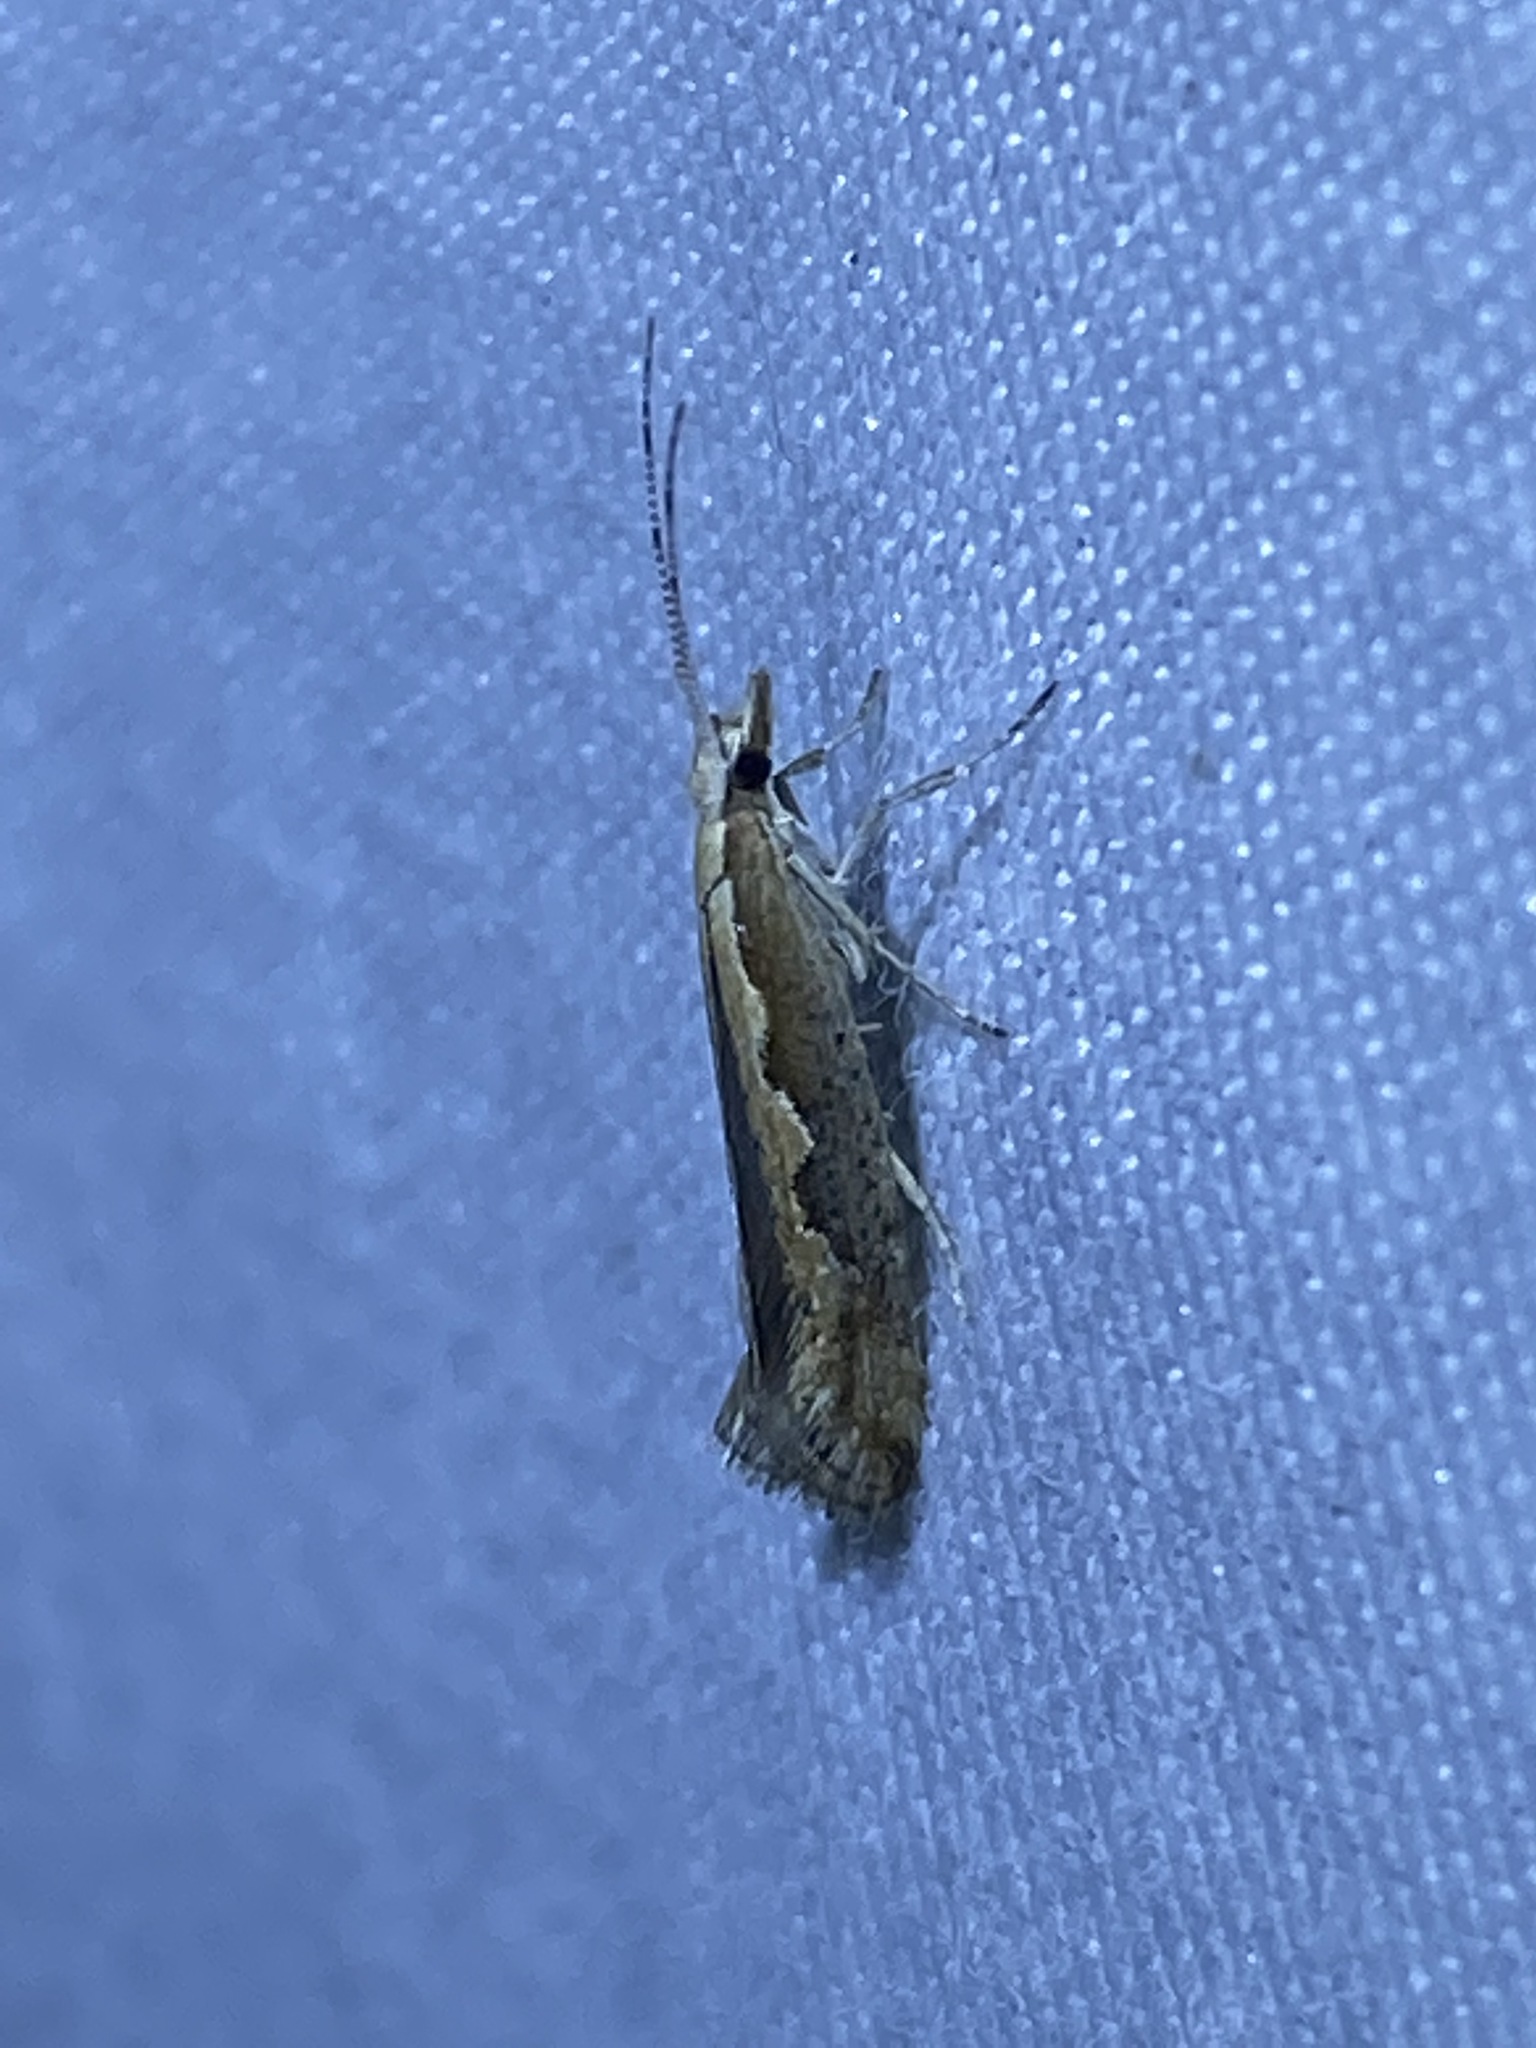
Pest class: diamondback_moth